Proto-Indo-European mythology

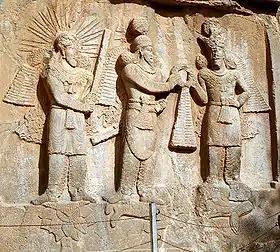
Zoroastrian deities Mithra (left) and Ahura Mazda (right) with king Ardashir II.

Cognates deriving from the Proto-Indo-European First Priest ("Man", "ancestor of mankind") include the Indic Manu, legendary first man in Hinduism, and Manāvī, his sacrificed wife; the Germanic Mannus, mythical ancestor of the West Germanic tribes; and the Persian Manūščihr (from Aves. "Manūš.čiθra"), a Zoroastrian high priest of the 9th century AD. From the name of the sacrificed First King ("Twin") derive the Indic Yama, god of death and the underworld; the Avestan Yima, king of the golden age and guardian of hell; the Norse Ymir (from PGmc. ), ancestor of the giants ("jötnar"); and, most likely, Remus (from Proto-Latin "*Yemos" or "*Yemonos", with the initial "y"- shifting to "r"- under the influence of "Rōmulus"), killed in the Roman foundation myth by his twin brother Romulus. Cognates stemming from the First Warrior ("Third") include the Vedic Trita, the Avestan Thrita, and the Norse þriði.